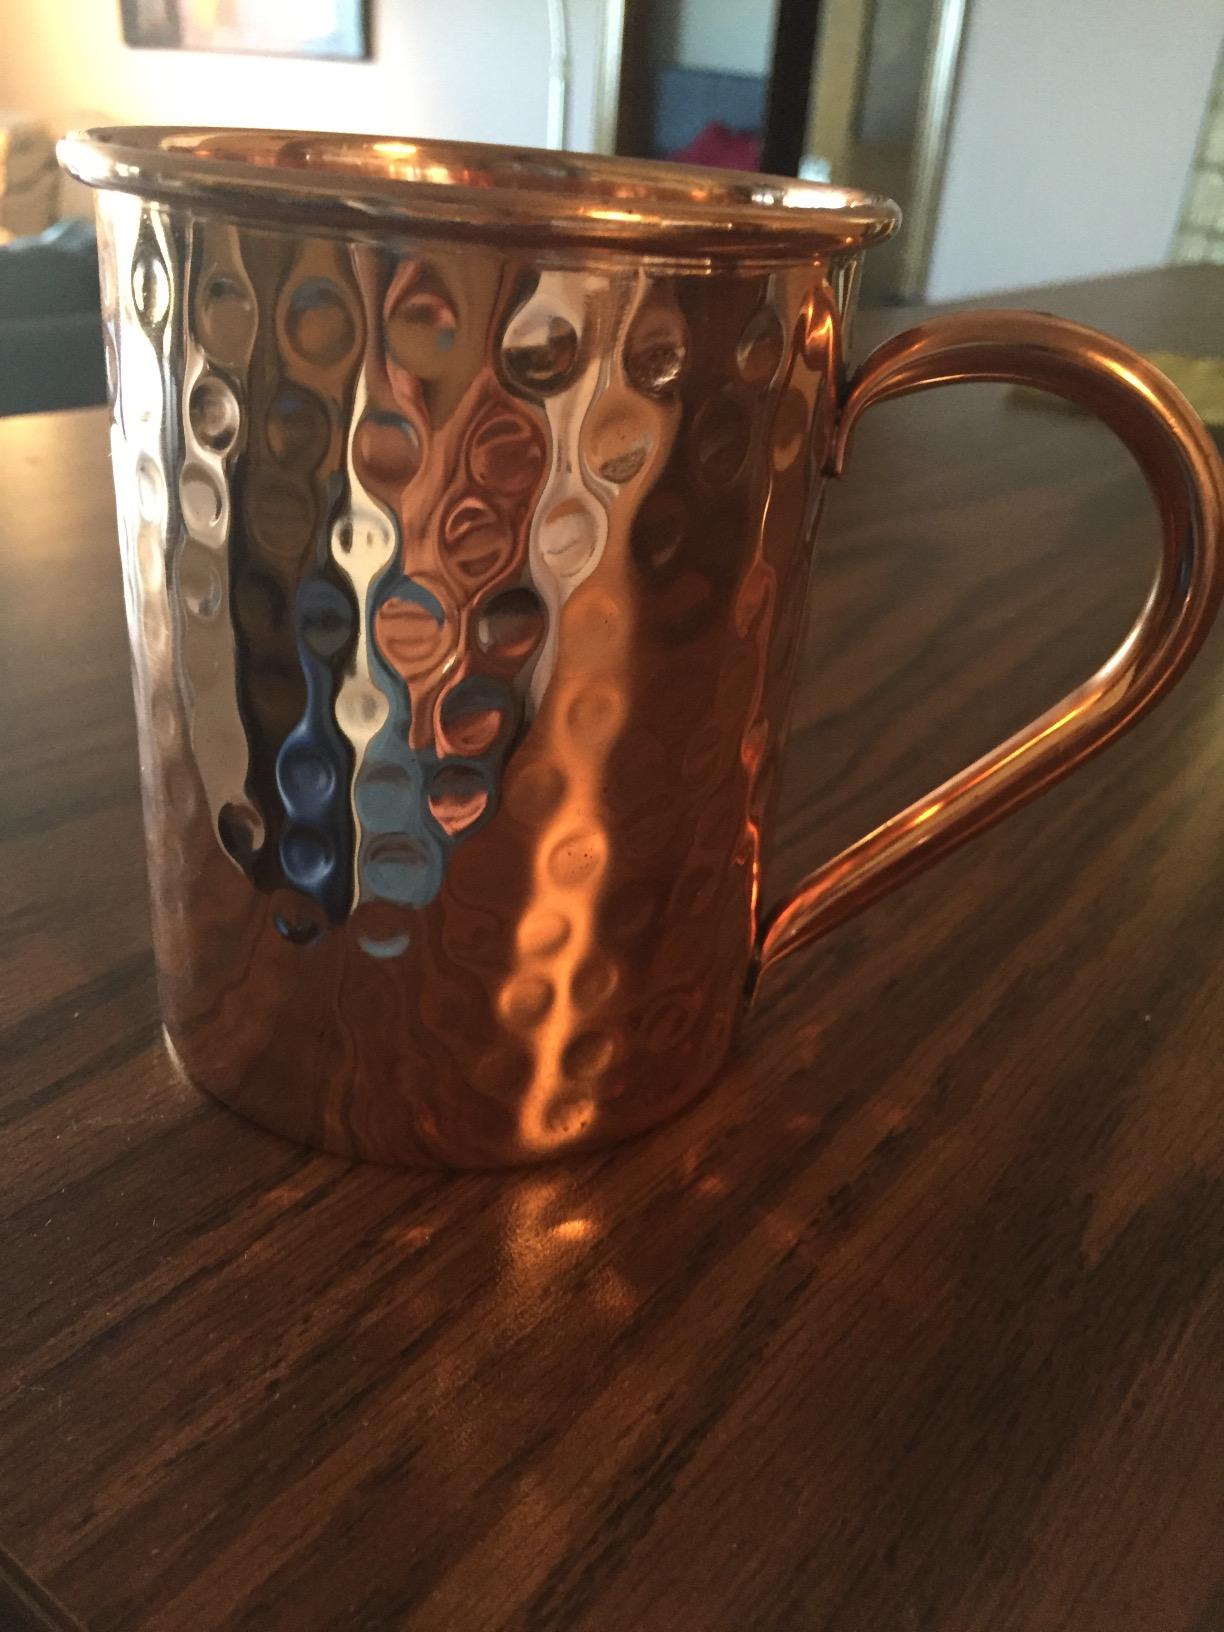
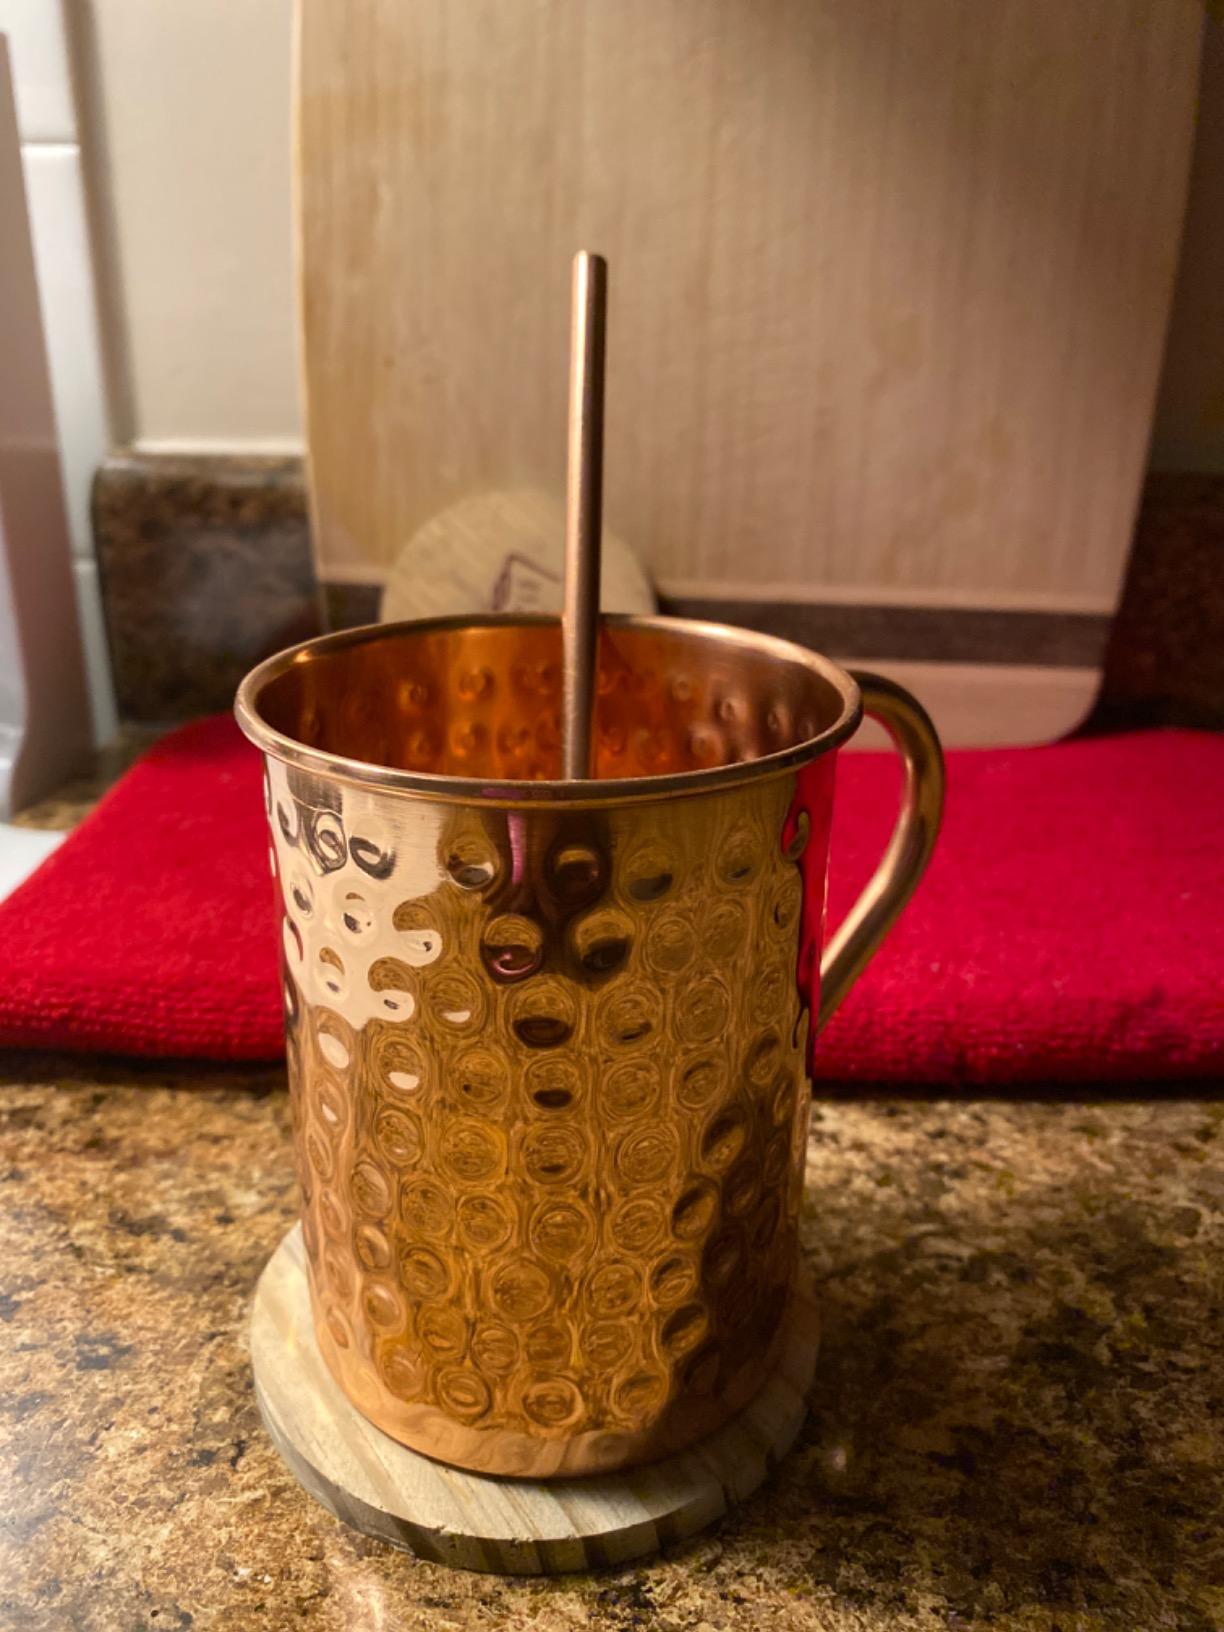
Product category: items_mug
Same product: yes